Eastern Christian monasticism

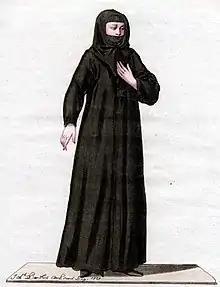
Nun of the Church of the East

As the birthplace of monasticism, Egypt has continued the monastic tradition unbroken until the present day. After the Council of Chalcedon, the Alexandrian Patriarchate broke communion with those churches which accepted the council, and became what today is known as the Coptic Orthodox Church. Like the Byzantines, monasticism has continued to play a crucial role in the life of the church, and bishops are always chosen from among the ranks of monks. After the Islamic invasion in 639, the Egyptian Christians found themselves dispossessed in their own land. Coptic monasticism declined and up to the fourteenth century, most monasteries were depopulated and had fallen into ruins. However, despite persecutions and intense pressure to convert, Coptic monasticism has survived, and some of the most ancient monastic communities in the history of Christianity continue to be inhabited to this day. A number of Coptic monasteries have also been established in the New World. Coptic monasticism has seen a renaissance in the twentieth century and tripled its monks between the 1930s and 1980s. Today there are more than 30 monasteries with up to 100 monks each six female monasteries with most of the sisters working as Diaconesses in social and charitable areas. The monasteries play a fundamental part in the Coptic Church today.